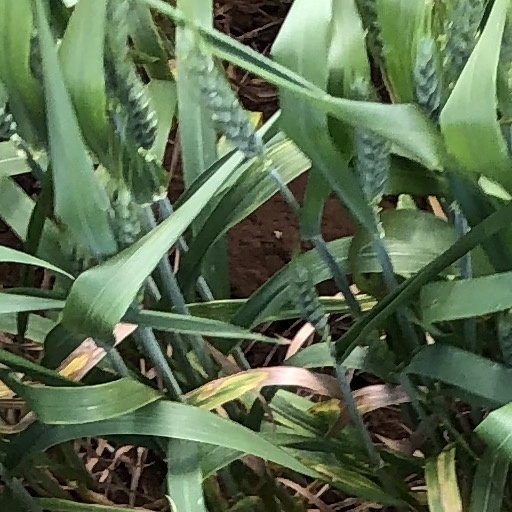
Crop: wheat